Anne Lolk Thomsen

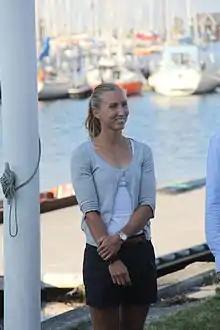
Anne Lolk Thomsen in 2012

Anne Lolk Thomsen (born 15 May 1983) is a Danish rower. She competed in the women's lightweight double sculls event at the 2016 Summer Olympics.